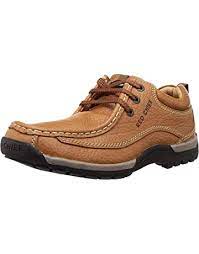
Label: Boat